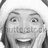
Emotion: surprise